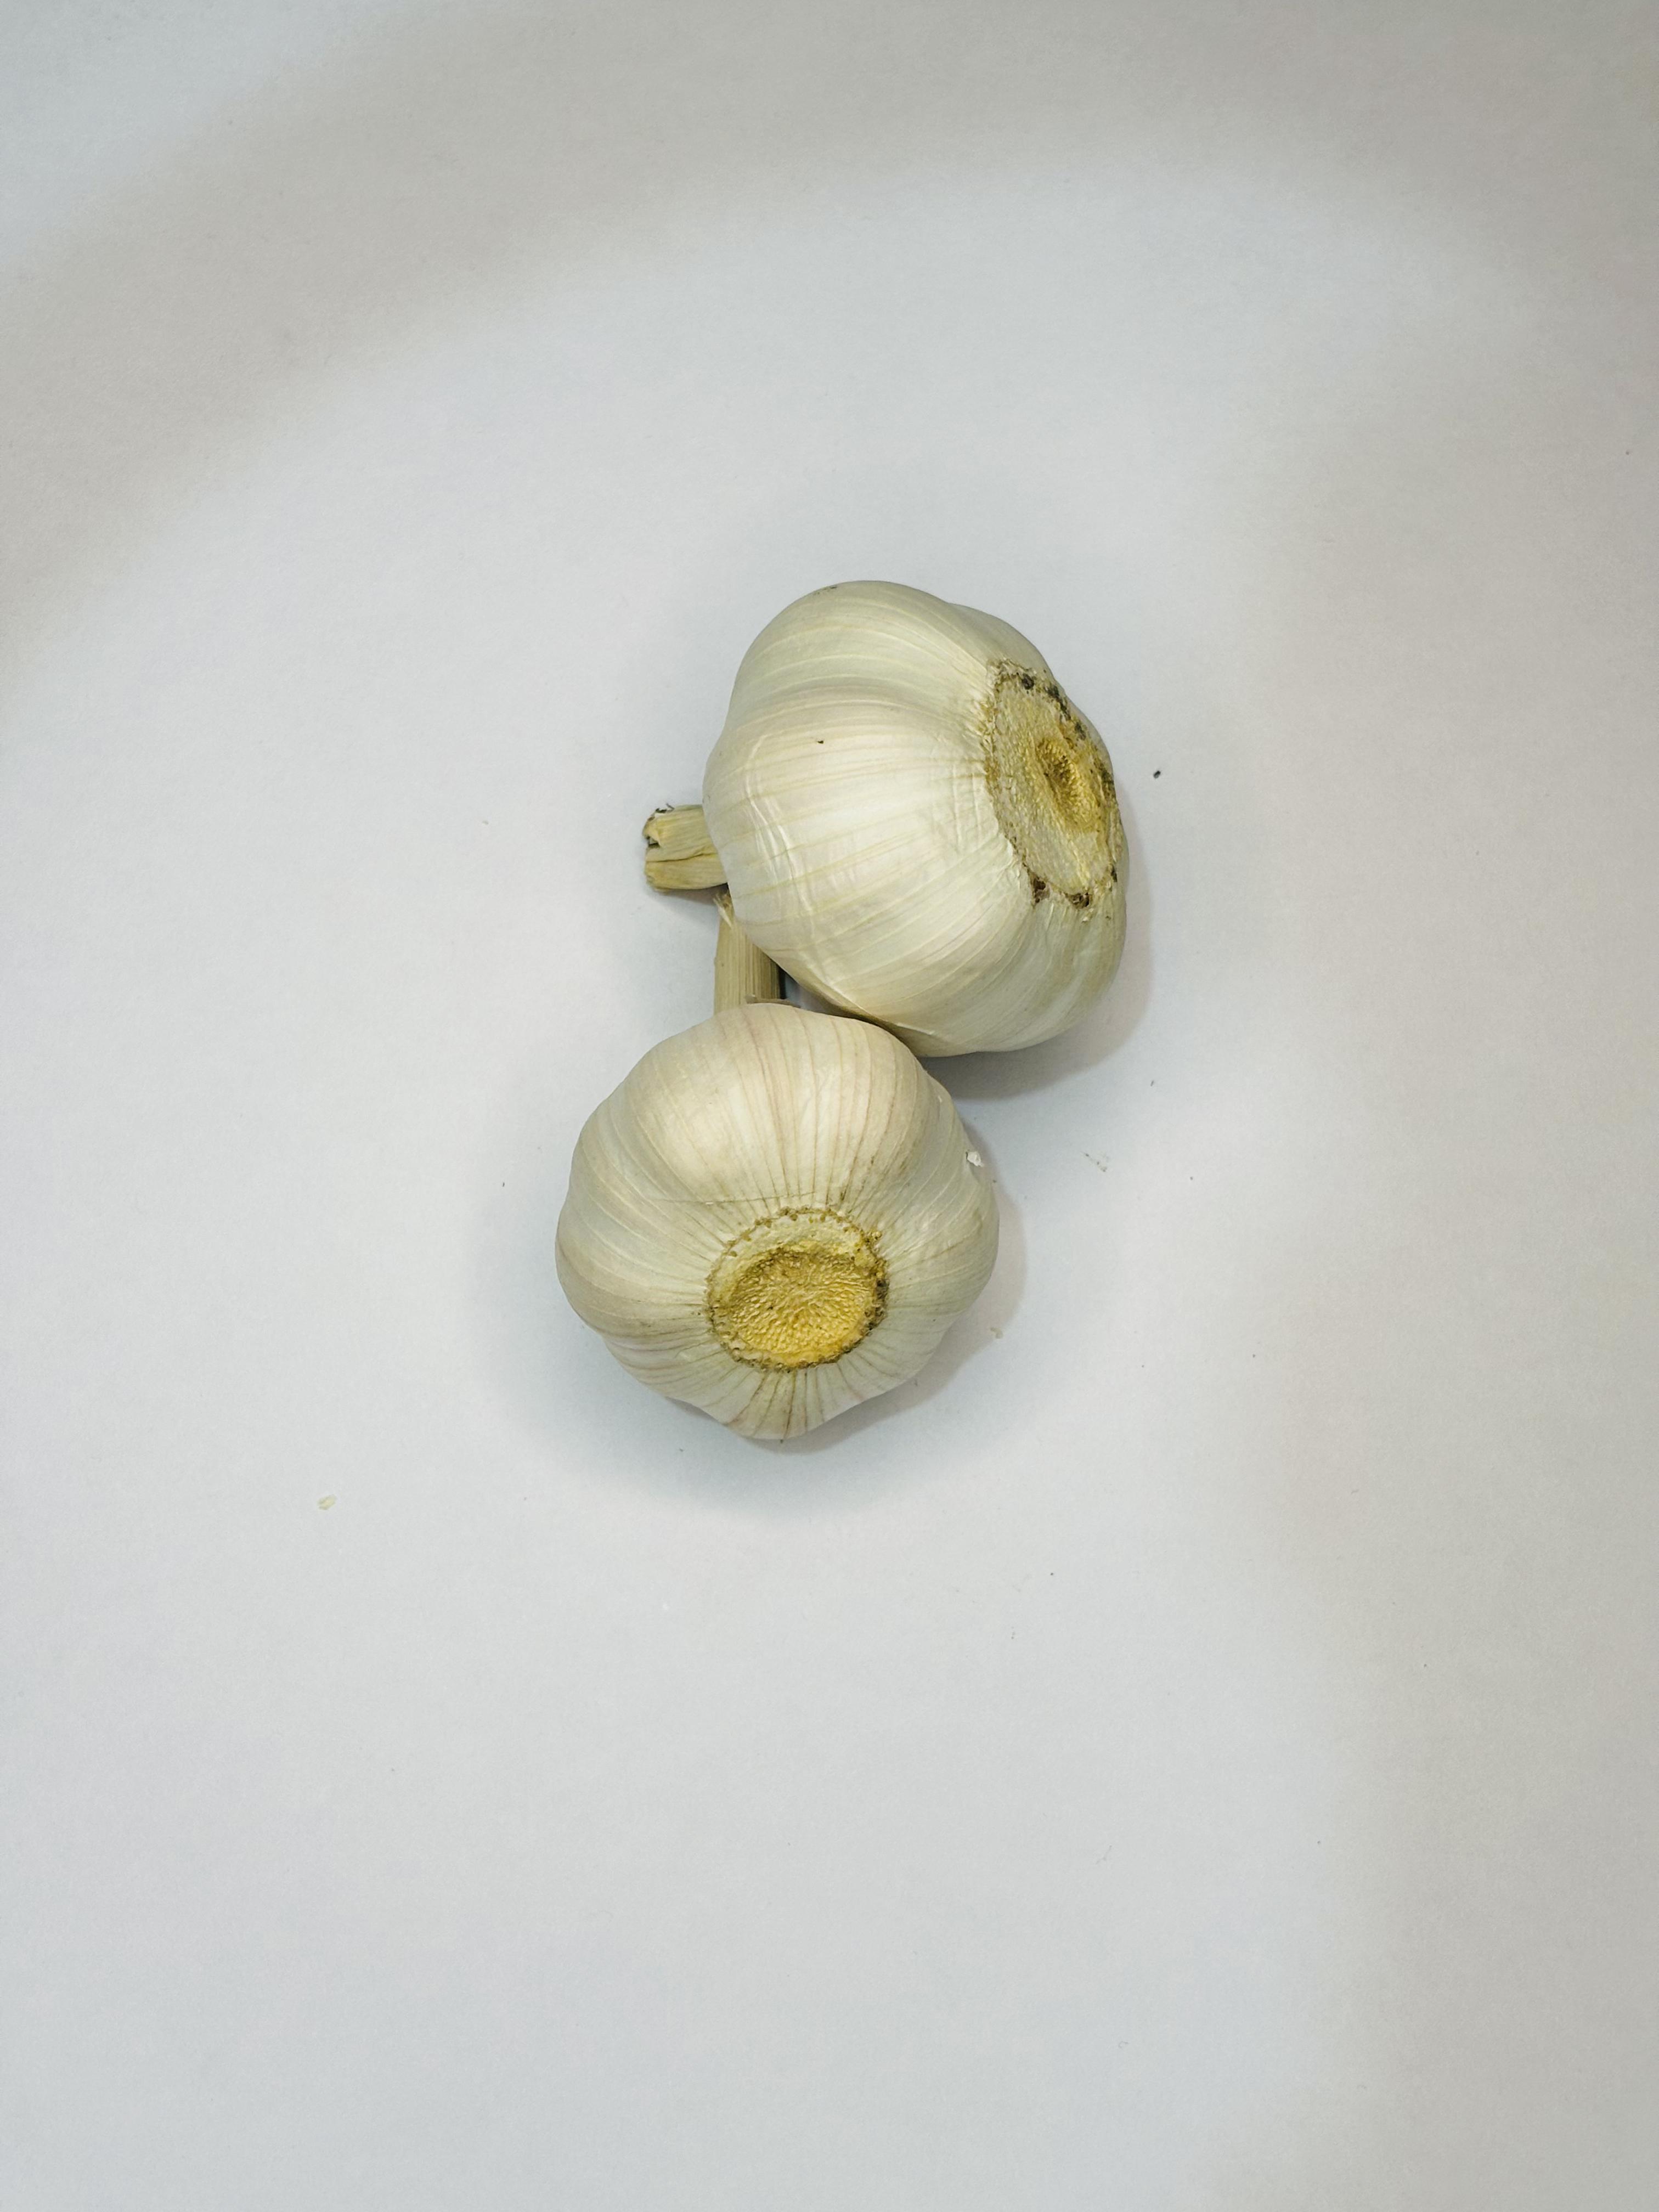
Label: Garlic